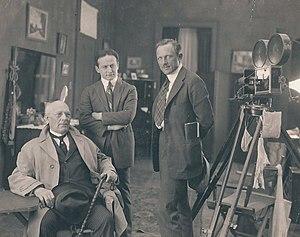
Irvin Willat est un réalisateur, scénariste, directeur de la photographie, producteur, acteur et monteur américain, de son nom complet Irvin Willatowski, né le 18 novembre 1890 à Stamford, mort le 17 avril 1976 à Santa Monica.
Un reportage tragique est un film muet américain réalisé par Irvin Willat, sorti en 1919.